Luigi Beltrame Quattrocchi and Maria Corsini

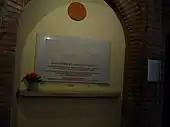
Tomb of the Quattrocchis.

Luigi died 9 November 1951 in Rome. Maria died on 26 August 1965 at her "La Madonnina" home in Serravalle di Bibbiena, which had been built by her husband. Both are buried in the crypt of the Santuario della Madonna del Divino Amore in Rome.